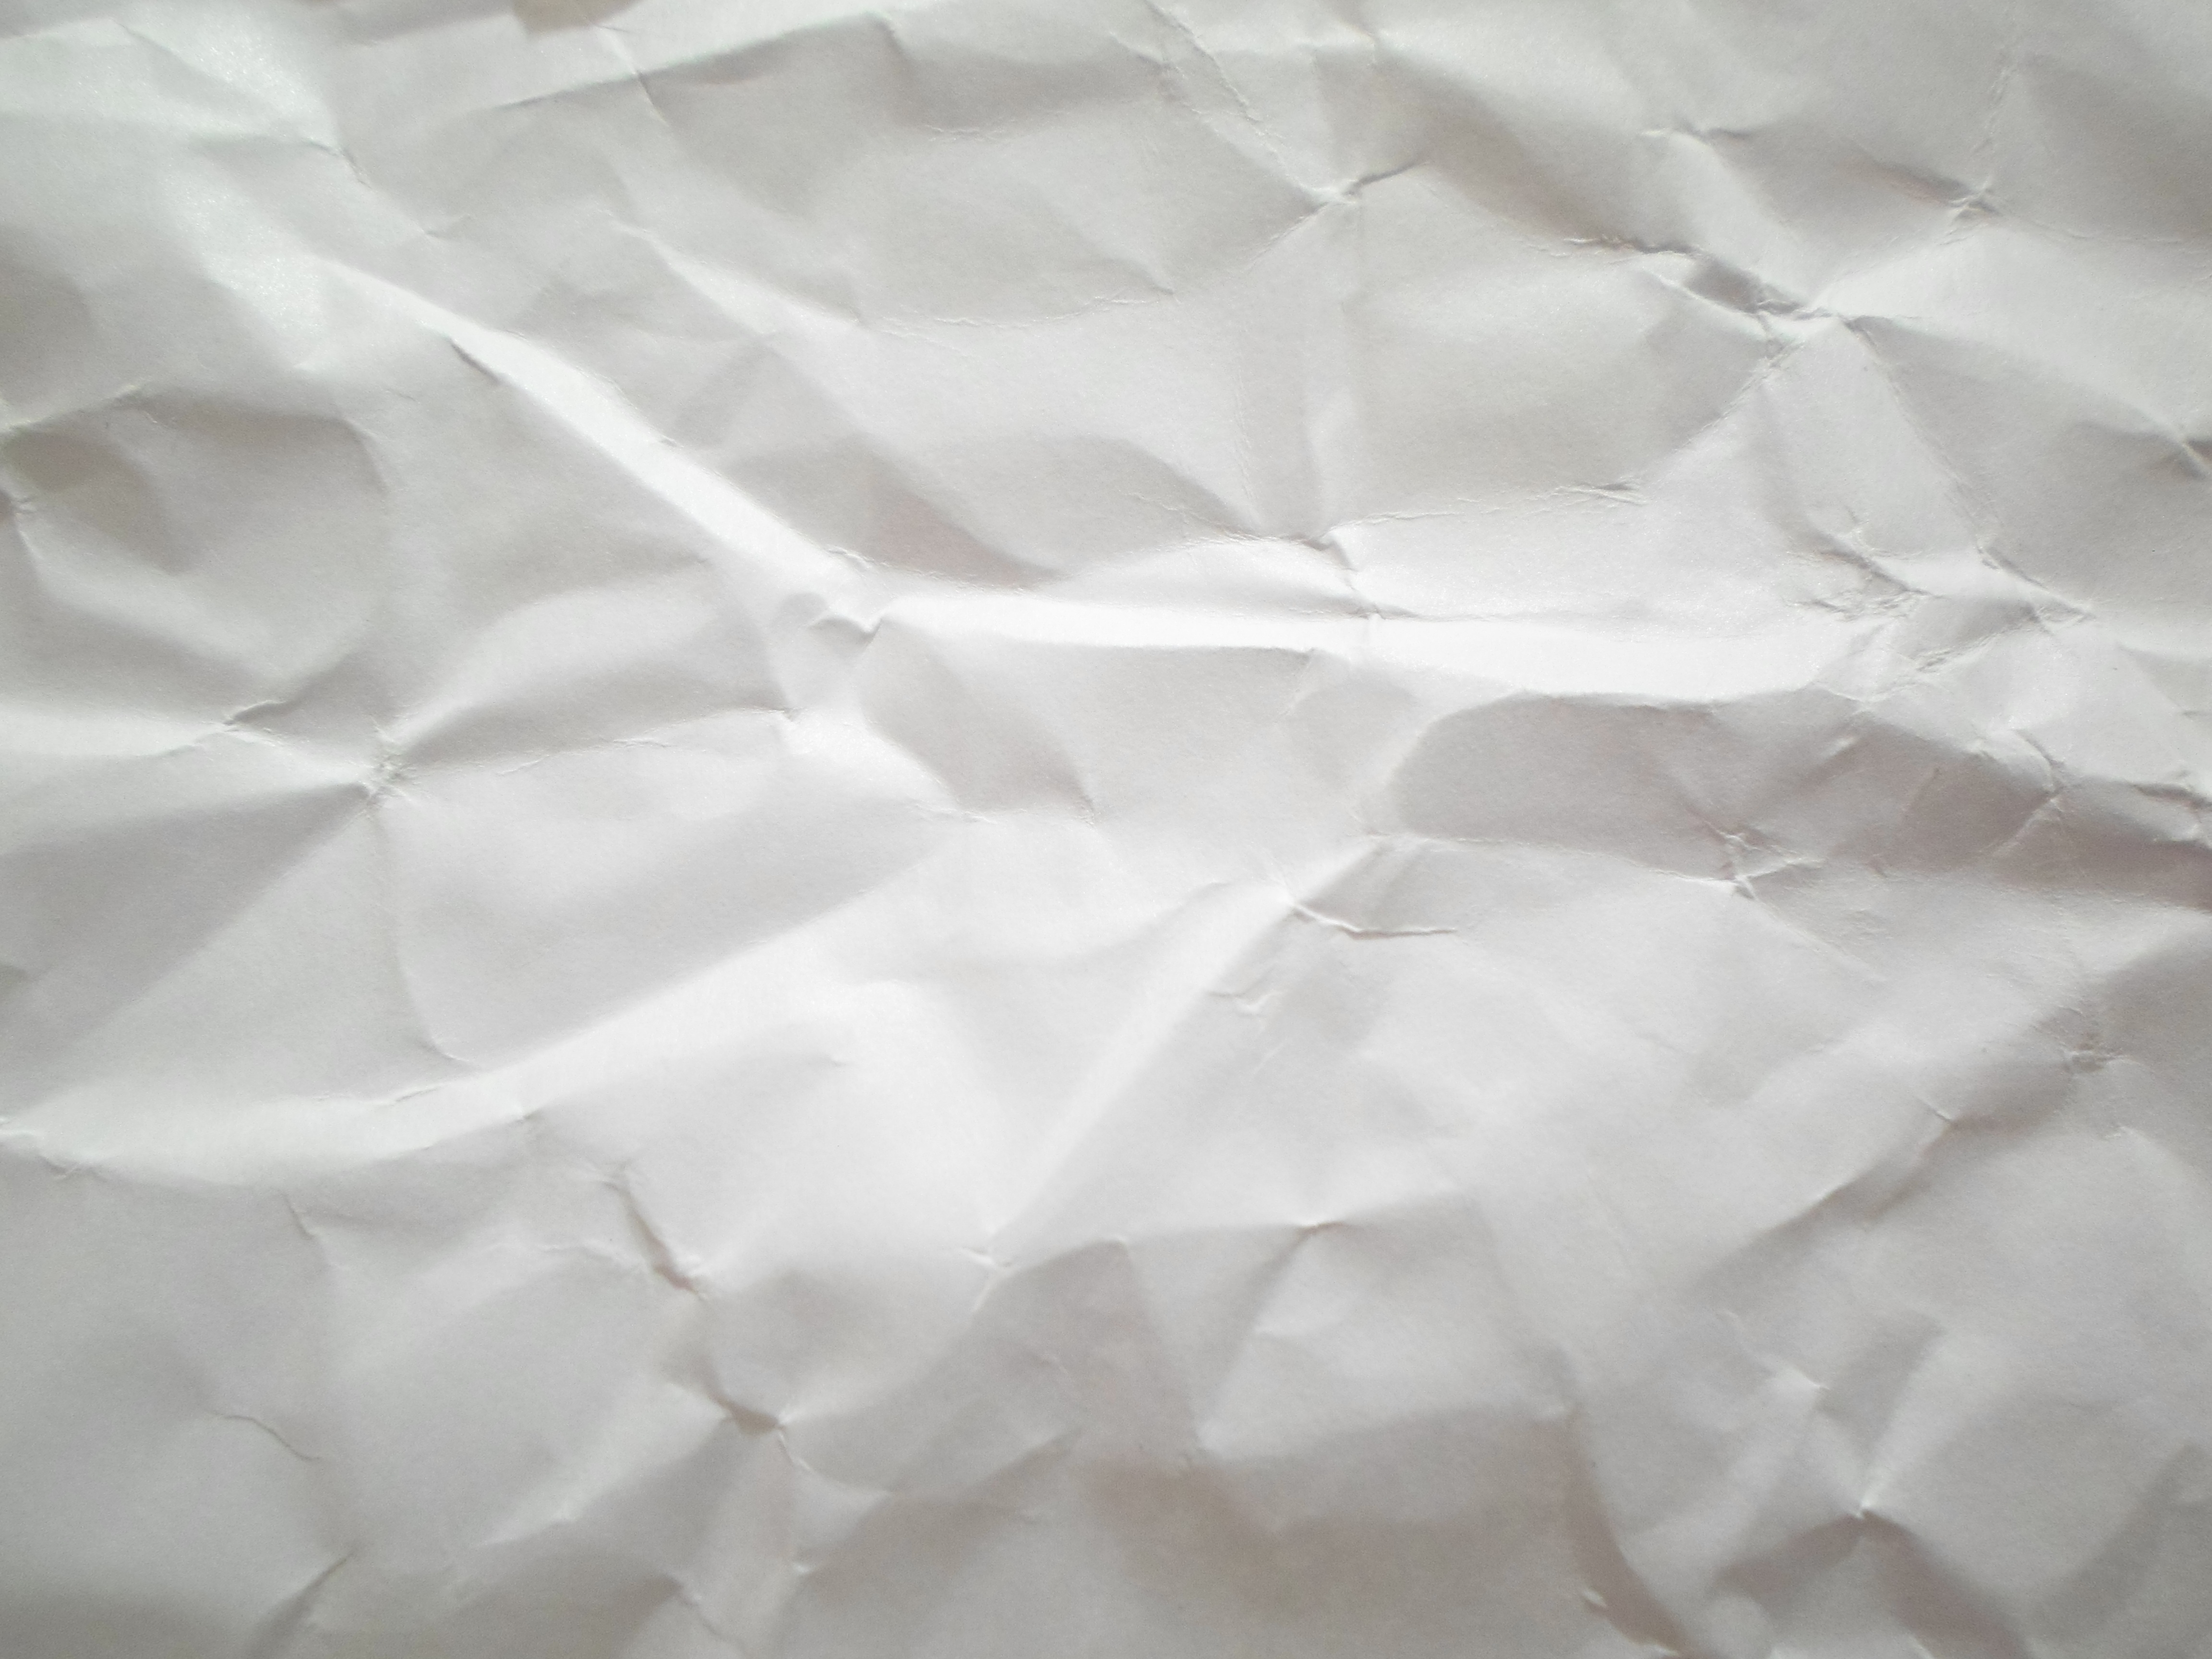
white, leaf, petal, paper, wedding dress, material, textile, background, bed, plastic wrap